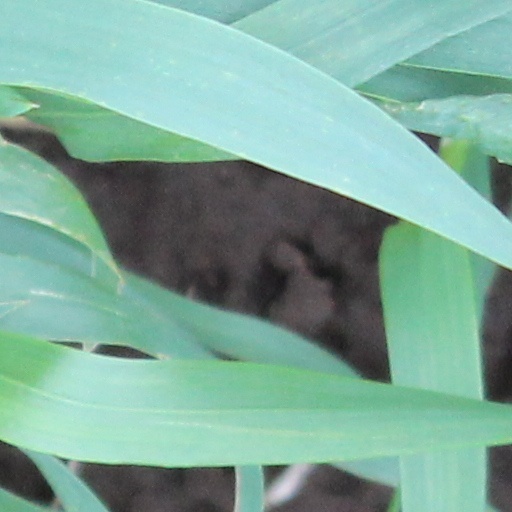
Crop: wheat